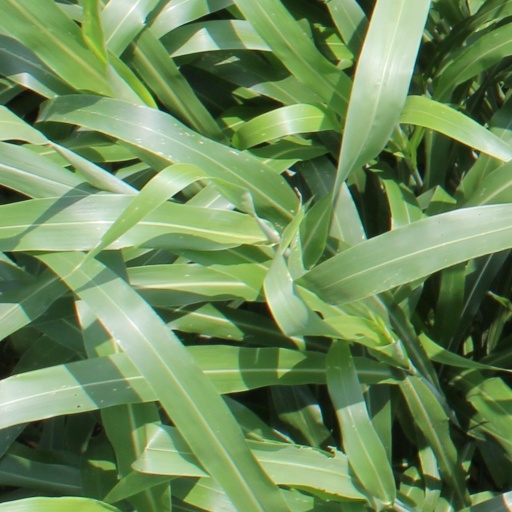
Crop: sorghum